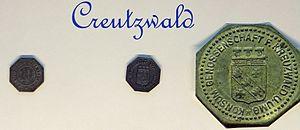
Monnaie de nécessité frappée à Creutzwald durant la Première Guerre mondiale sous l'Empire Allemand.
Creutzwald est une commune du département de la Moselle, en région Grand Est, près de la frontière franco-allemande. Elle est localisée dans la région naturelle du Warndt et dans le bassin de vie de la Moselle-est.